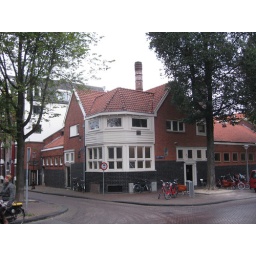
Former bath house on the Nieuwe Uilenburgerstraat in Amsterdam